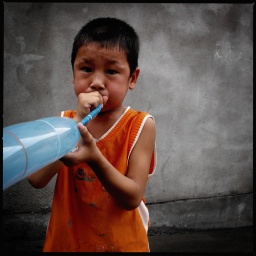
a young boy plays with a 'blue tubular balloon', in a narrow street in the gaoqiao district